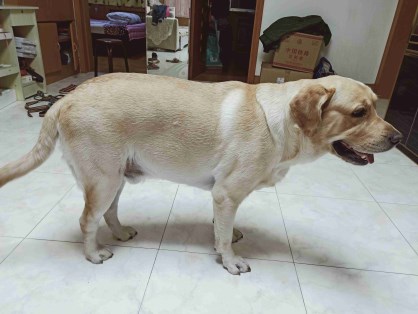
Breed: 3580-n000122-Labrador_retriever